Gaite Jansen

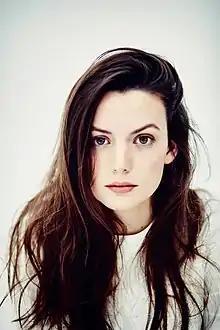

Gaite Sara Kim Jansen (born 25 December 1991) is a Dutch actress born in Rotterdam, Netherlands. She grew up in a family that is from a filming background and that's why she chose acting as her career. Jansen was also awarded, at the age of 12, with the Best Actress Award at the 48 Hours Film Project.